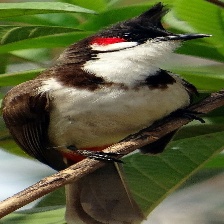
Species: RED WISKERED BULBUL
Scientific name: PYCNONOTUS JOCOSUS